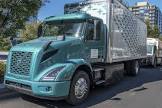
Vehicle type: Cars